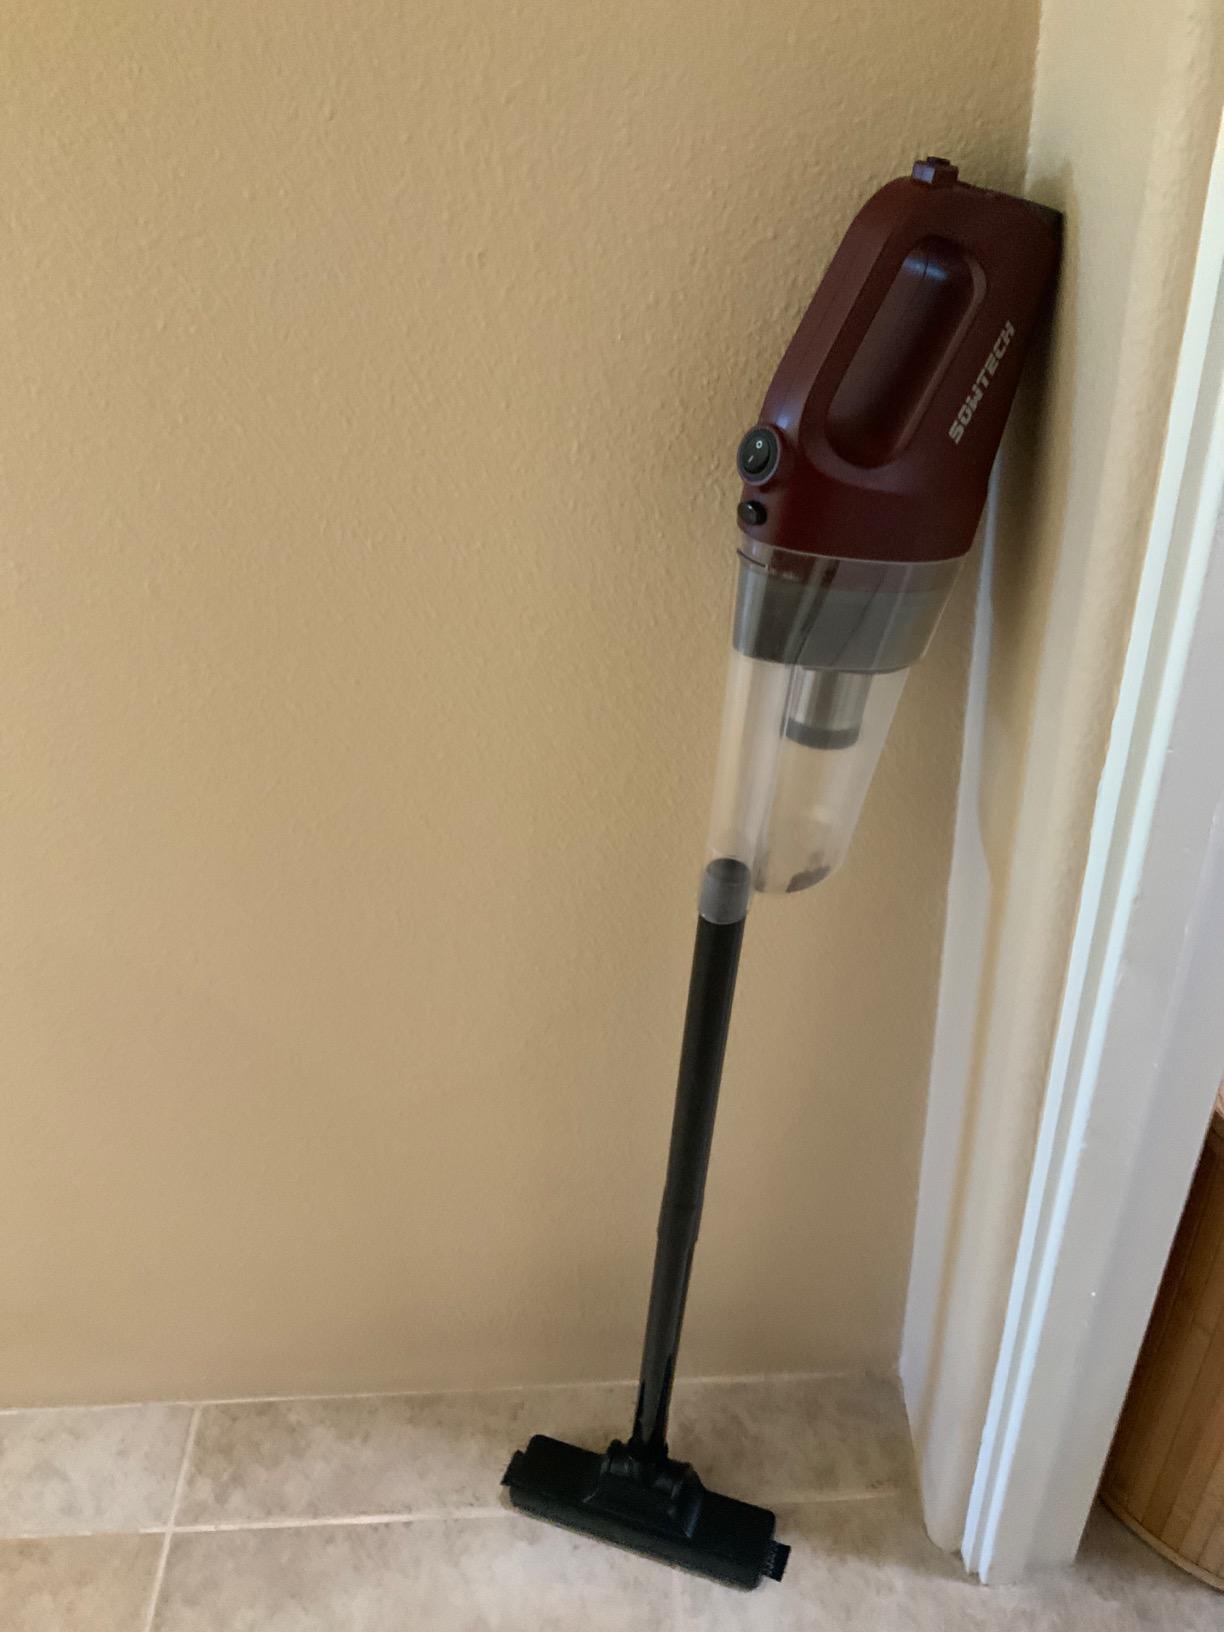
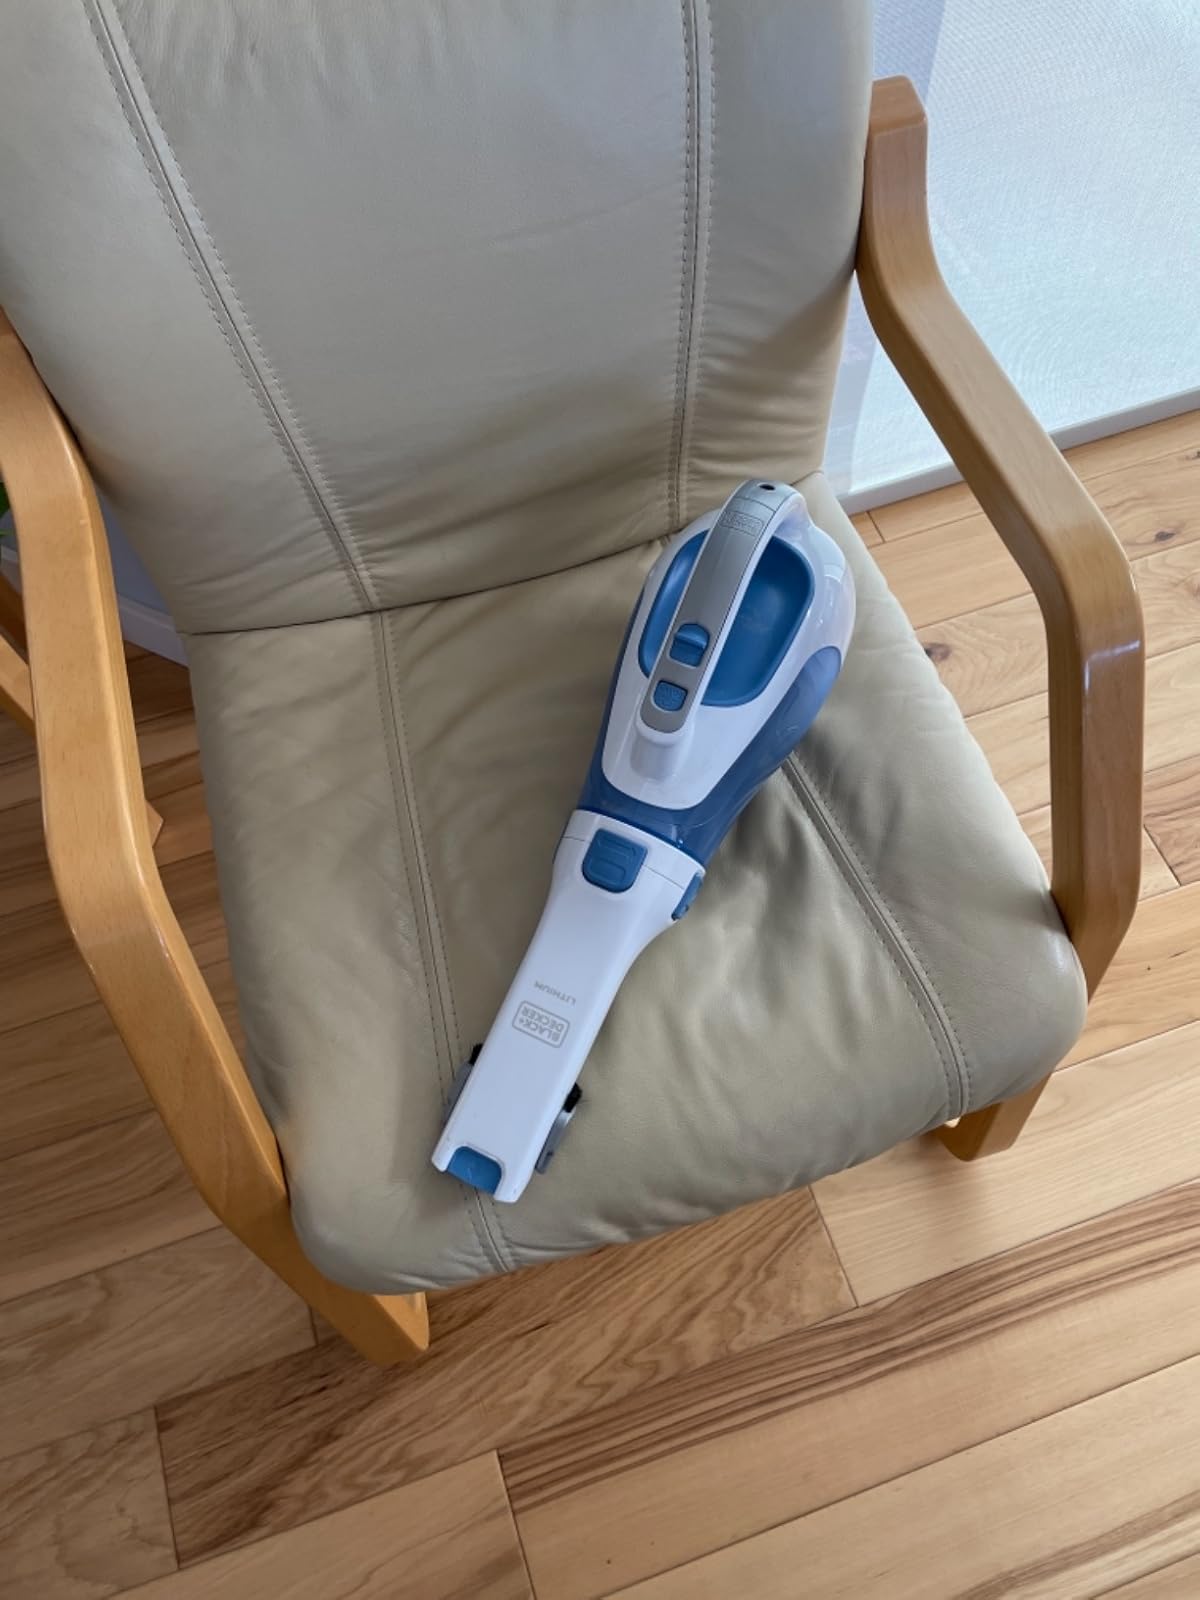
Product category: items_vacuum
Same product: no